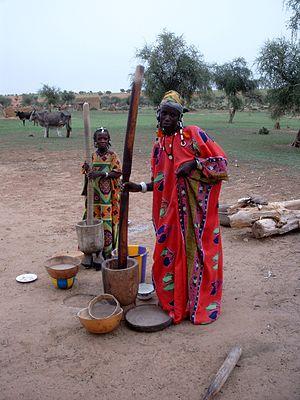
Une meule à grains est un objet technique, traditionnellement en pierre, qui permet le broyage, la trituration, le concassage, ou plus spécifiquement la mouture de diverses substances.